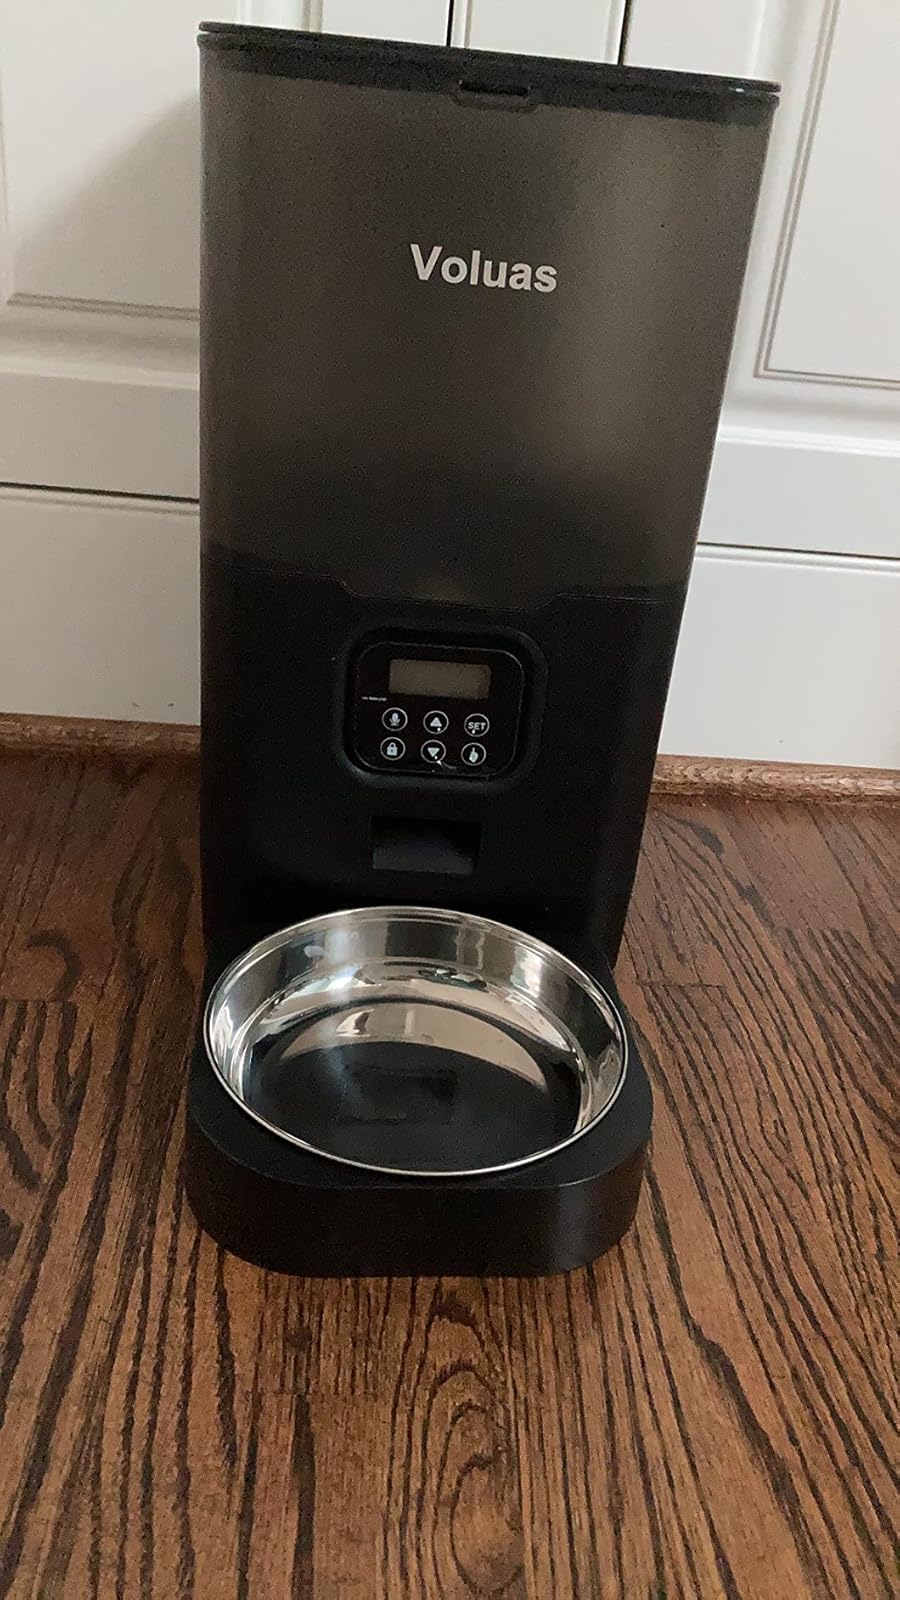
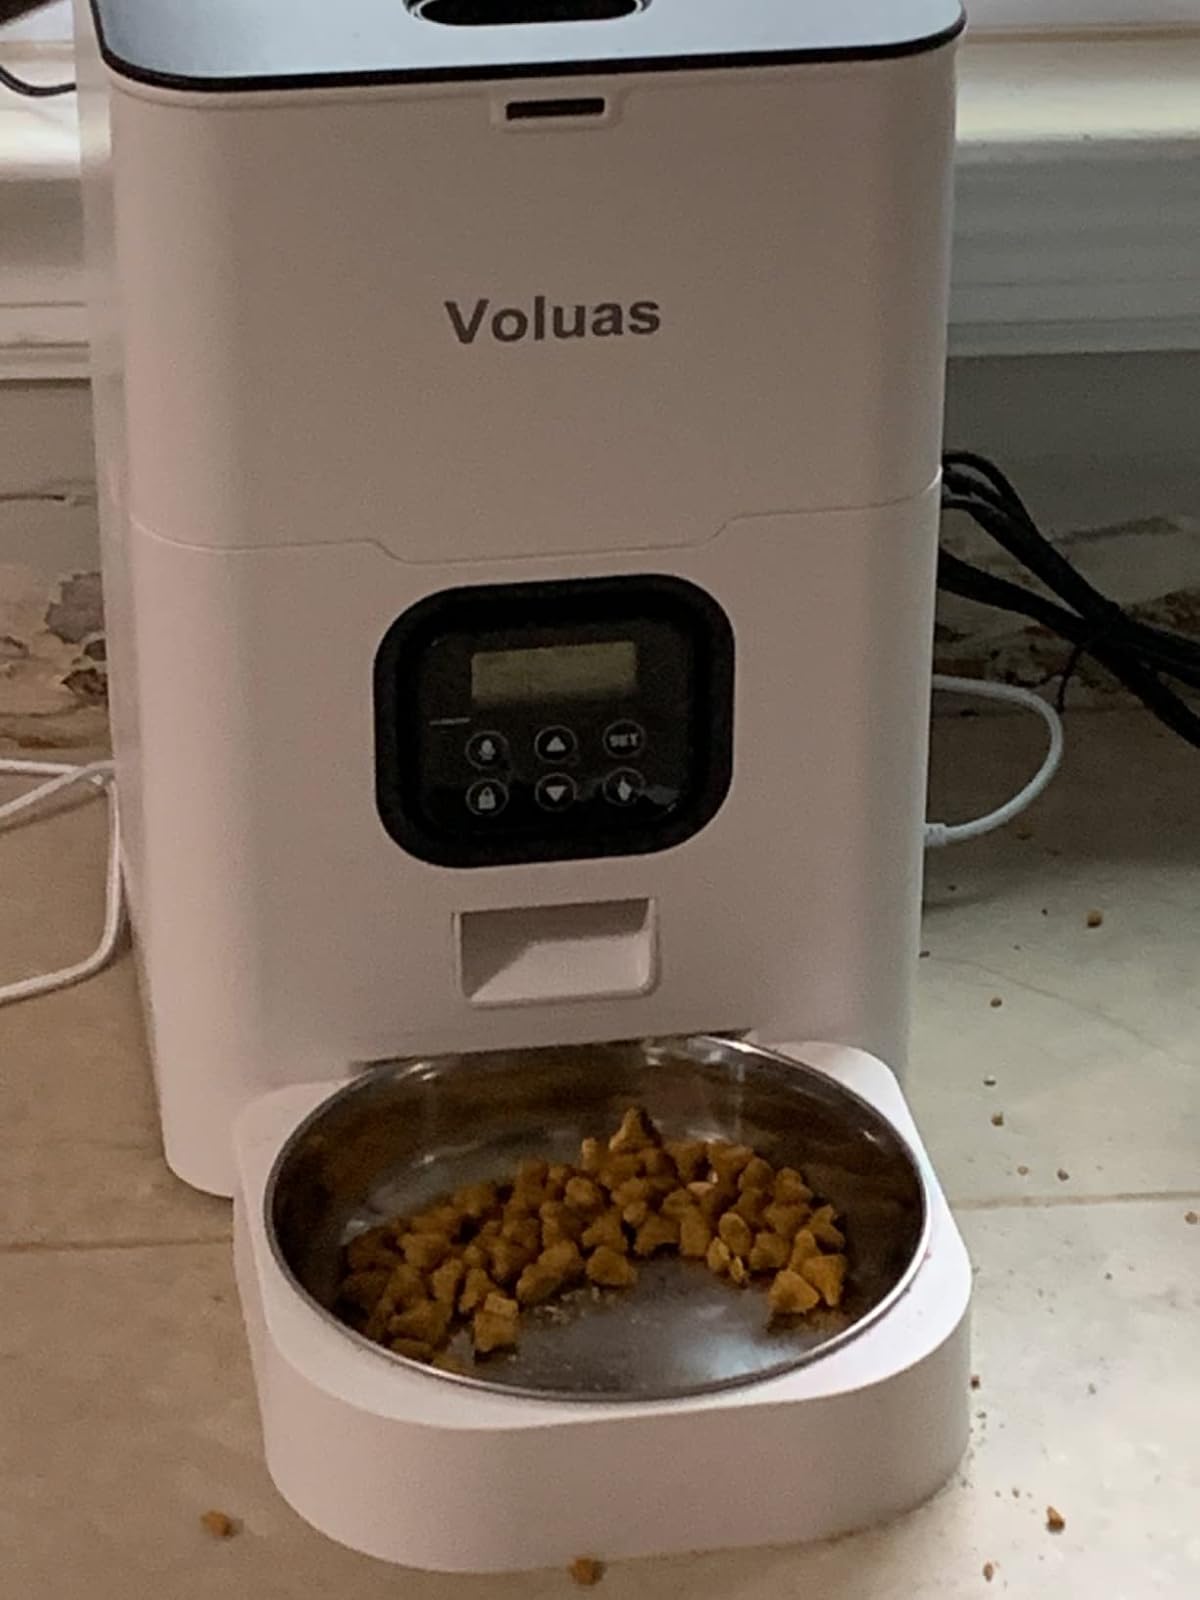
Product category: items_feeder
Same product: no